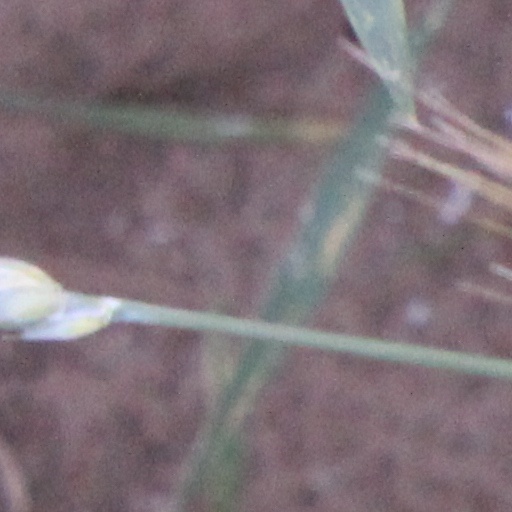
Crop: wheat